Soroode Zan

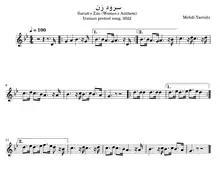
"Soroode Zan" transcription

The song first starts with a 12-second voice of Wolves howling and then it has two parts, an intro and a verse. The intro consist of six "Woman, Life Freedom" slogans, shouted by men and women. The women's voice are clearer, showing that they are leading the protests (referring to the Initial Mahsa Amini protests which mostly were led by women).